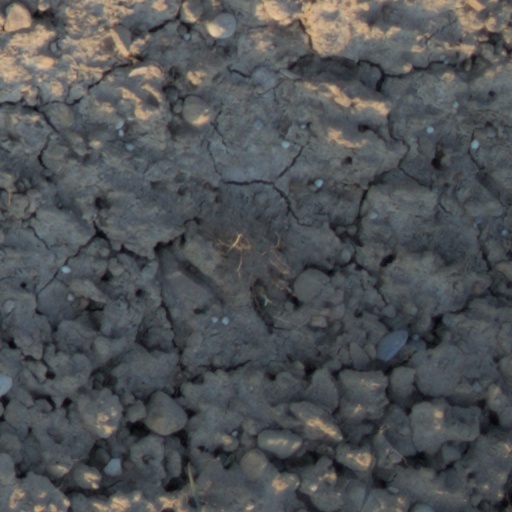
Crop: wheat